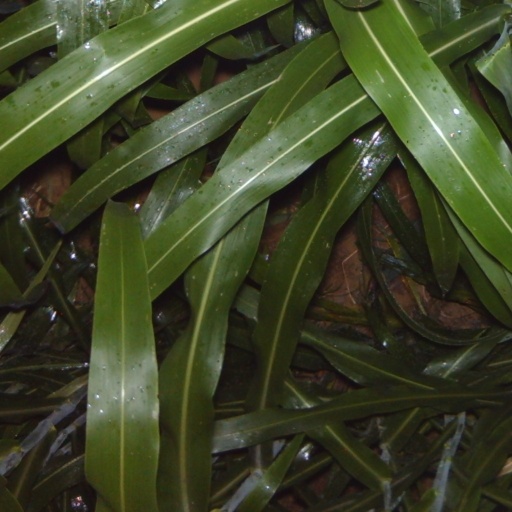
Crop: sorghum